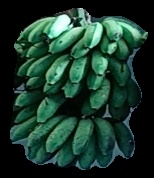
Variety: rasbale
Grade: grade2